Ingrid Christensen

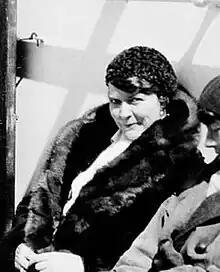
Shown during her 1931 expedition

Ingrid Christensen (10 October 1891 – 18 June 1976) was an early polar explorer. She was known as the first woman to view Antarctica and land on the Antarctic mainland.